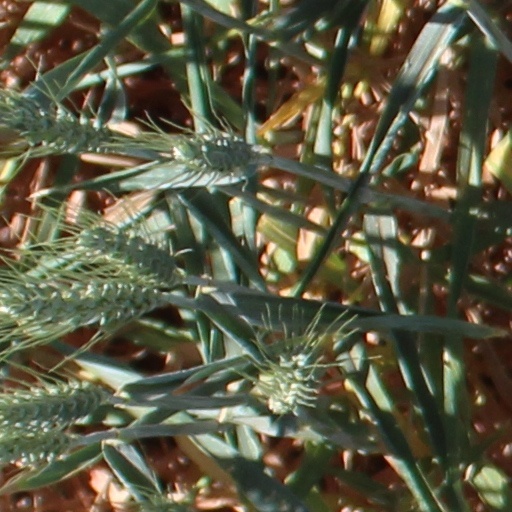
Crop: wheat